Lærdal

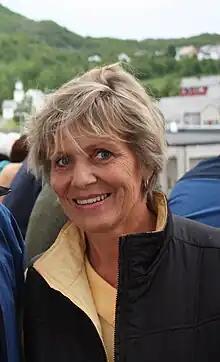
Ragnhild Sælthun Fjørtoft, 2011

Lærdal is located southeast of the Sognefjorden and east of the Aurlandsfjorden. The municipality is centered on the Lærdalselvi River with the